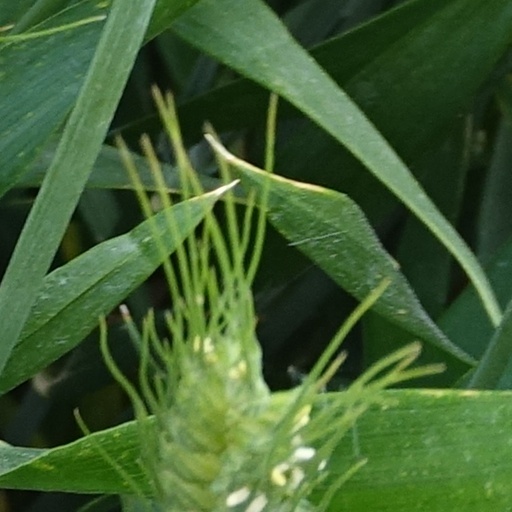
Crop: wheat